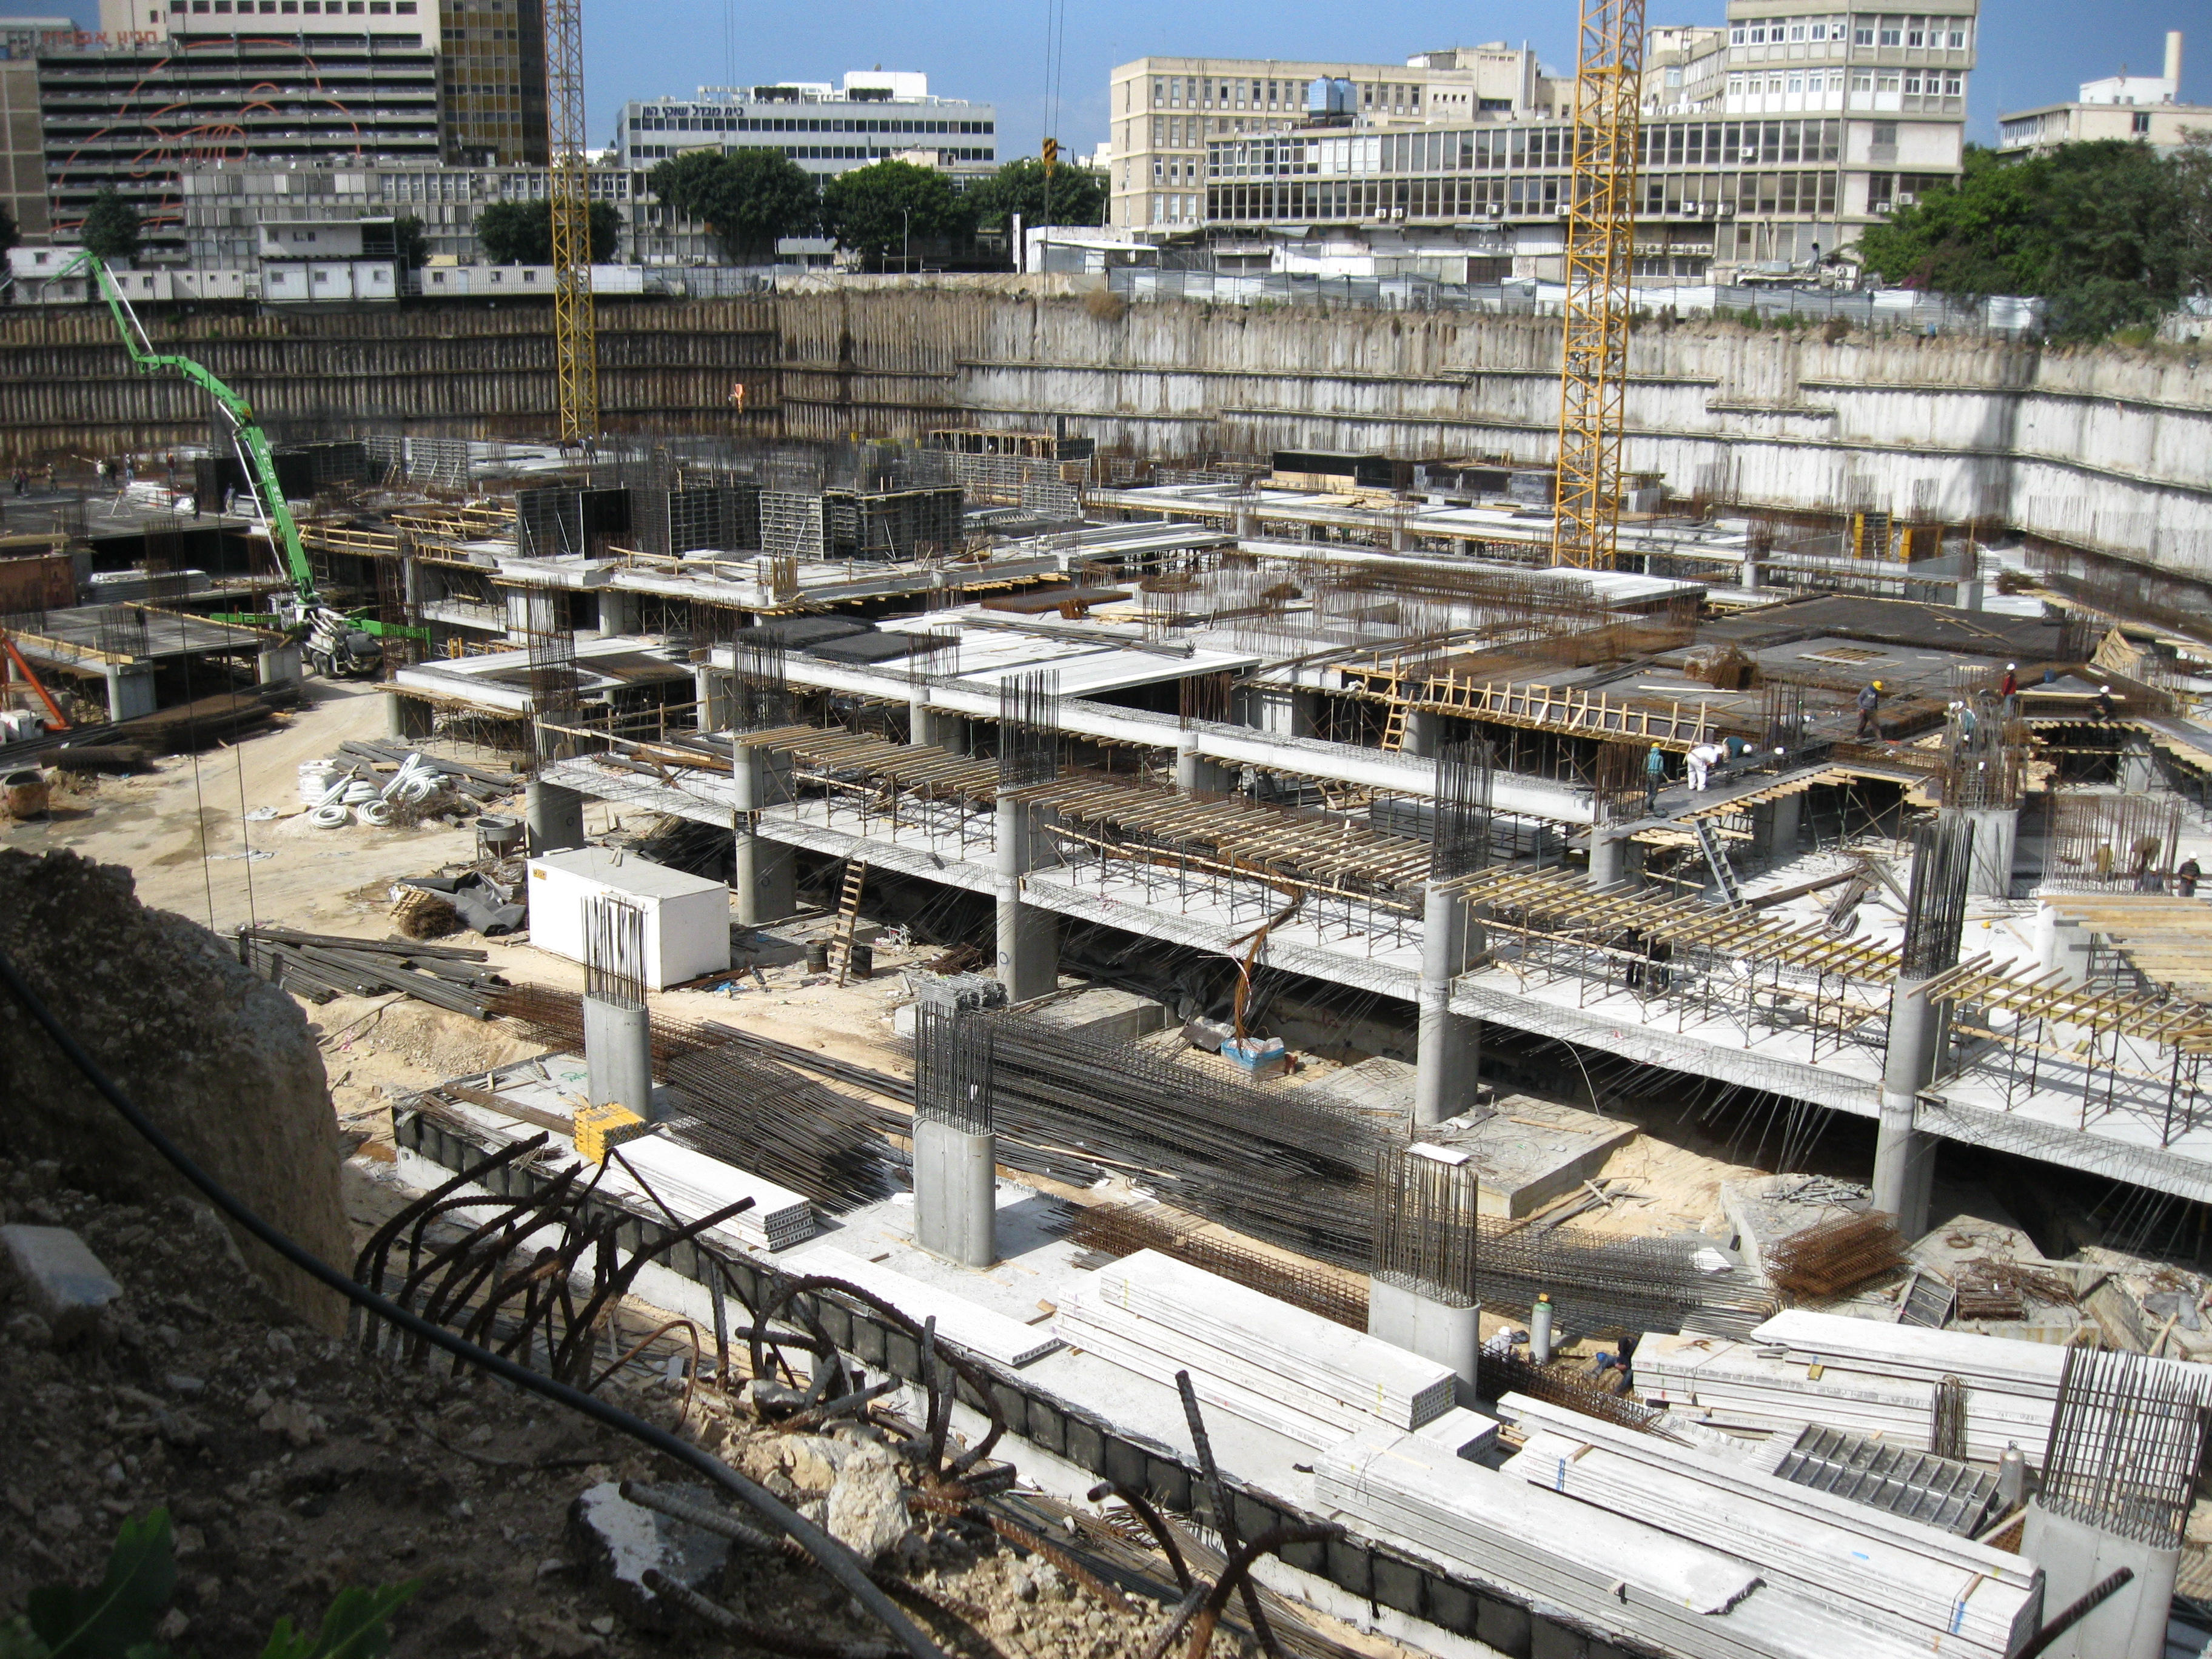
industrial, construction, day, city, morning, concrete, building, large structure, development, architecture, evolution, high angle, view, crane, machine, levels, floor, clouds, blue sky, reinforced concrete, foundation, project, composite material, mixed use, urban design, condominium